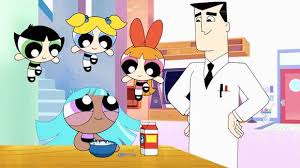
Portrait style: Cartoon Portrait